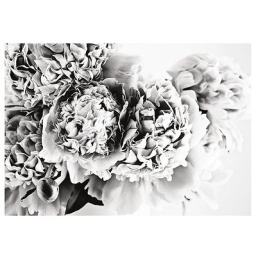
They are pretty in pink. I love 'em in black and white as well.